Risso's dolphin

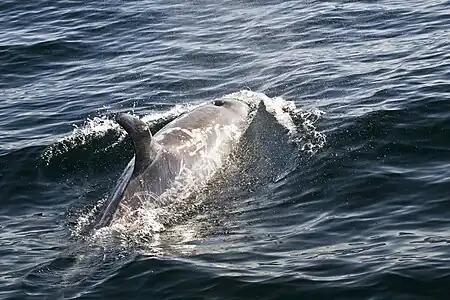
A Risso's dolphin swims off Morro Bay.

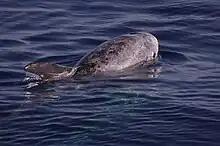
A Risso's dolphin in the Gulf of Genoa

Risso's dolphins are found nearly worldwide, from cold and temperate to tropical waters, in the Indian, Pacific and Atlantic Oceans, as well as parts of the Baltic Sea, the Persian Gulf, and the Mediterranean, North, and Red Seas (excepting the Black Sea; however, a rare stranding was recorded in the Sea of Marmara in 2012).). Several sightings have been documented in Roskilde Fjord, in the waters of Lejre Vig, just off of the coast of Skjoldungernes Land National Park, Denmark. Analysis of Risso's dolphins found in the UK and the Mediterranean display variations in mitochondrial DNA. One possible reason for these differences could be the lack of interaction between individuals in the two locations.